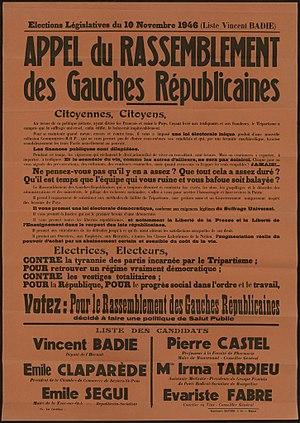
Appel du rassemblement des gauches républicaines. Élections législatives du 10 novembre 1946 (liste Vincent Badie). (Béziers
Cette page concerne l'année 1946 du calendrier grégorien.
Vincent Badie, né le 16 juillet 1902 à Béziers et décédé le 8 septembre 1989 à Montpellier, est un homme politique et résistant français.